St. Lesmo of Glen Tanar

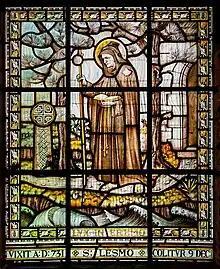
St Lesmo - Chapel on Glen Tanar Estate, Scotland - "Glen Tanar Ranger Service"

St. Lesmo of Glen Tanar is the name given to a holy hermit who it is believed lived in Glen Tanar Aberdeenshire Scotland in the eighth century. He is recorded by Thomas Dempster as a "saint" in the seventeenth century. His claimed Saints’ Day is 9 December.